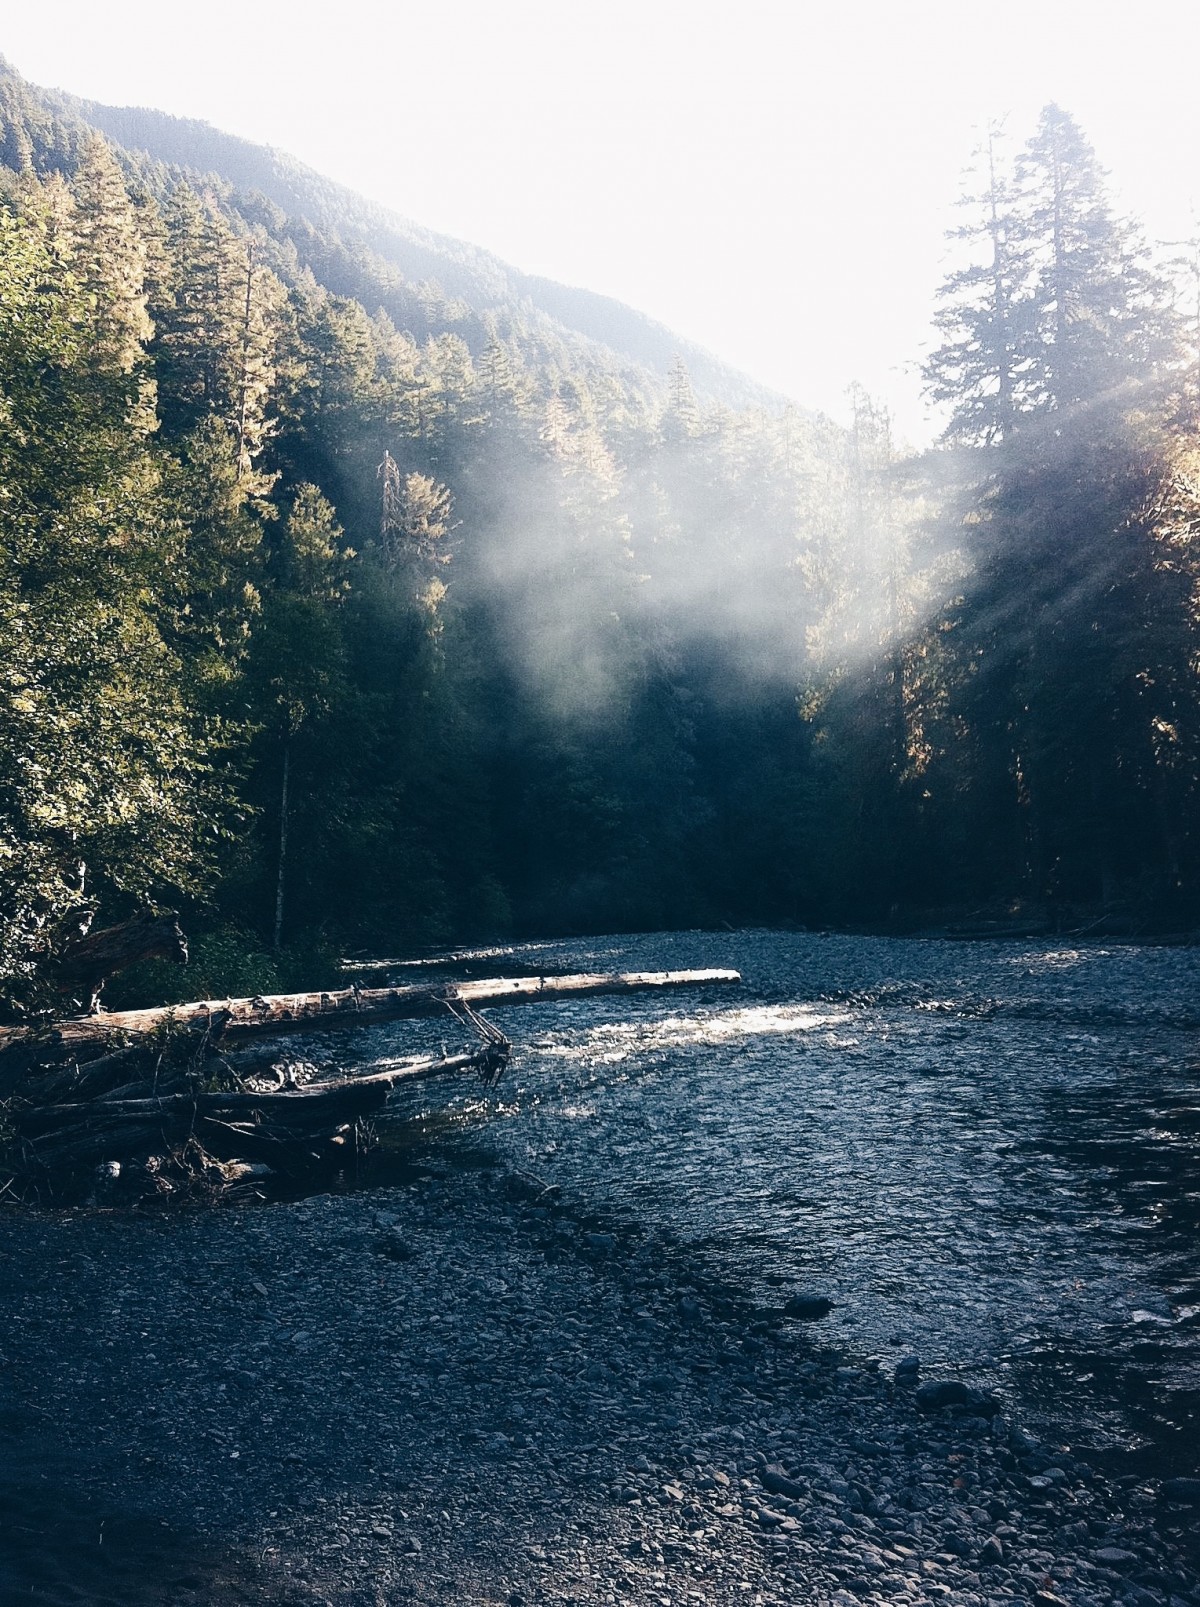
Tags: sea, tree, water, nature, forest, wilderness, snow, winter, cloud, sunrise, mist, sunlight, morning, hill, wave, lake, frost, dawn, river, mountain range, ice, reflection, weather, season, landform, geographical feature, atmospheric phenomenon